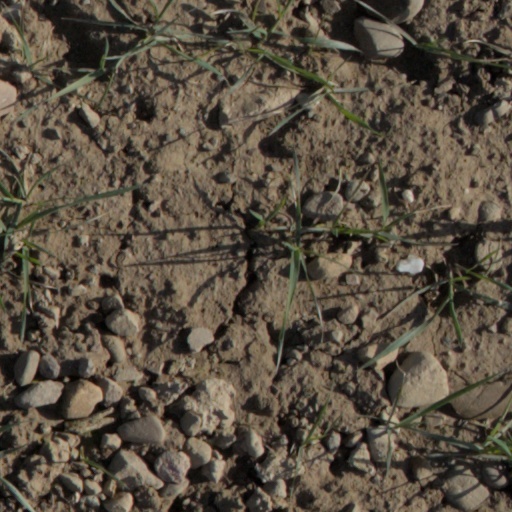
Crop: wheat